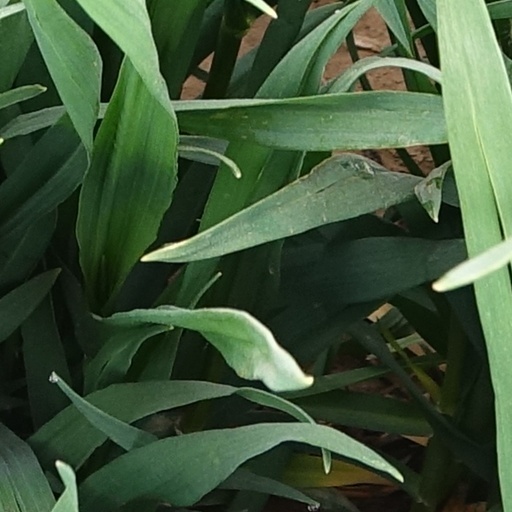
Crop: wheat